Goa

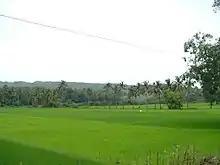
Rice paddies are common in rural Goa.

In 1843, the Portuguese moved the capital to the "Cidade da Nova Goa" (City of New Goa), today known as Panaji (Panjim), from "Velha Goa" (Old Goa). By the mid-18th century, Portuguese expansions lost other possessions in India until their borders stabilised and formed the Goa, Daman and Diu, which included Silvassa prior to the Annexation, it was known as "Estado da Índia" in Portuguese.